Marukawa

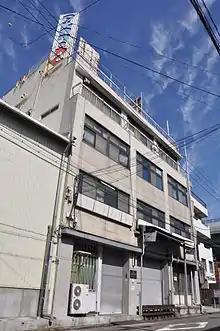
Marukawa head office

Marukawa was founded in 1888, however, it was established under its current name in 1948. It is a major international company in the field of Bubble Gum.